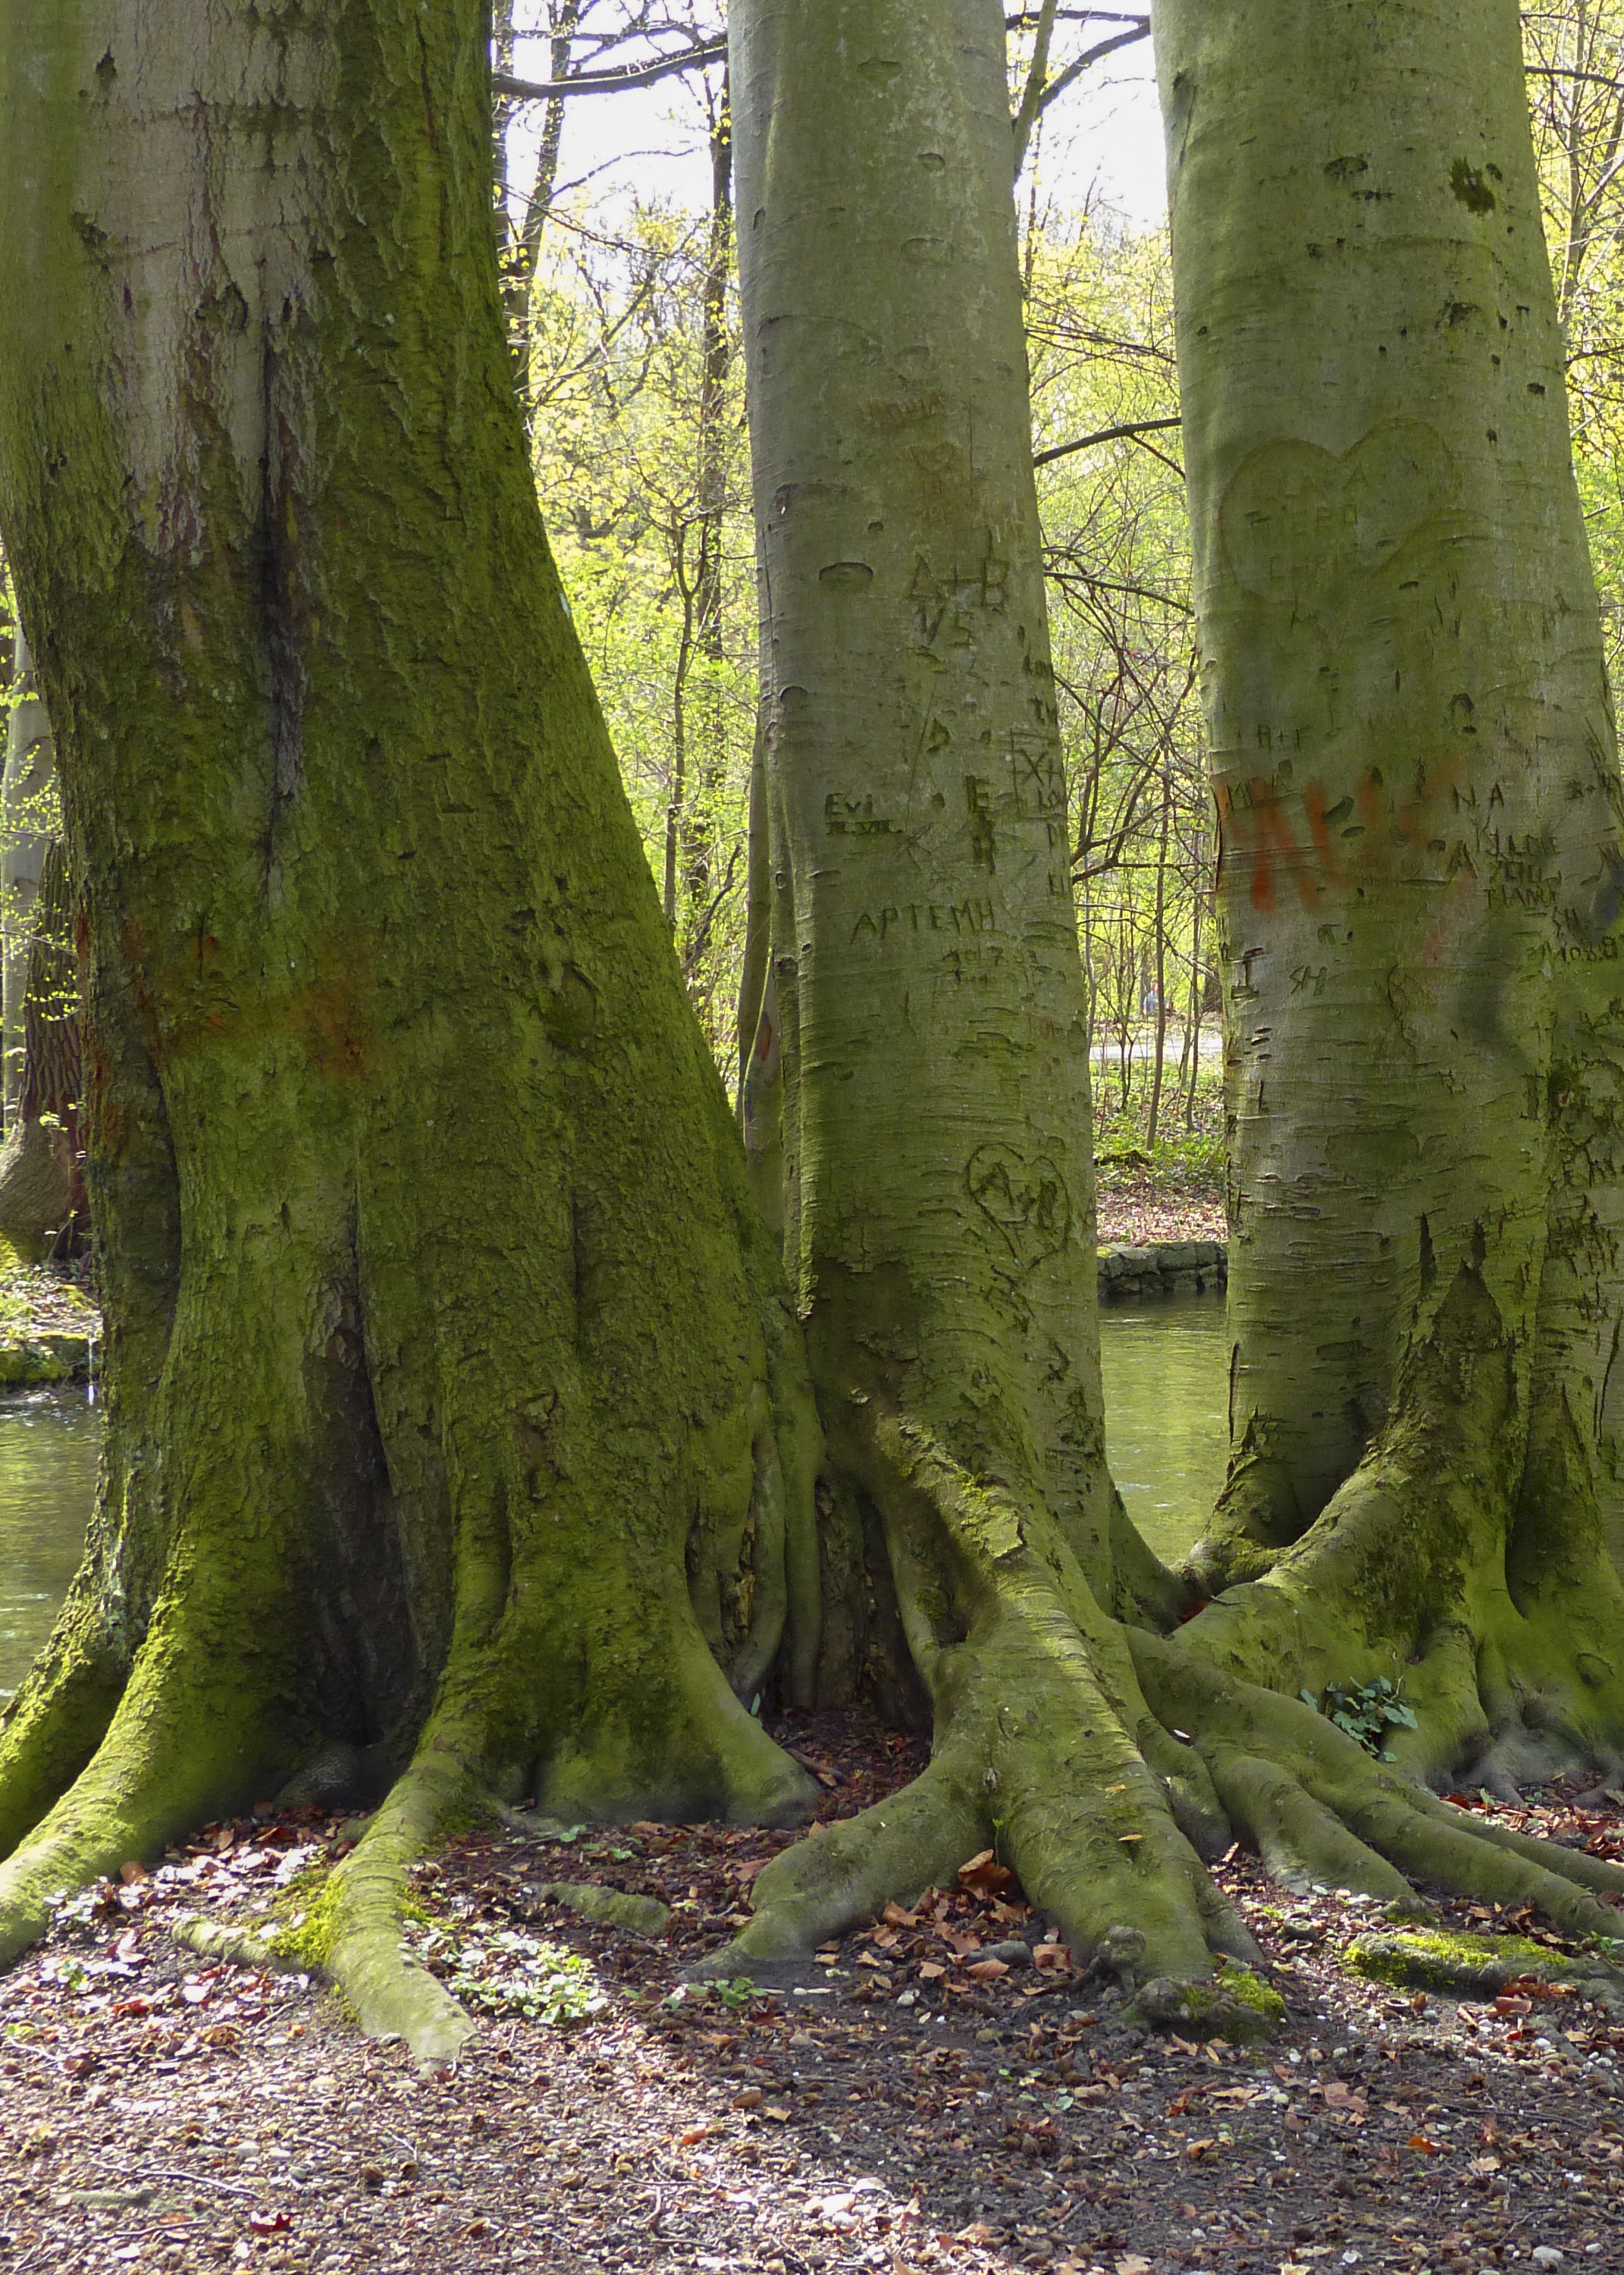
tree, nature, forest, branch, plant, leaf, trunk, spring, green, autumn, park, backyard, botany, garden, season, trees, spruce, deciduous, grove, woodland, habitat, ecosystem, flowering plant, moss covered, old growth forest, natural environment, plant stem, woody plant, temperate broadleaf and mixed forest, temperate coniferous forest, land plant, love carvings